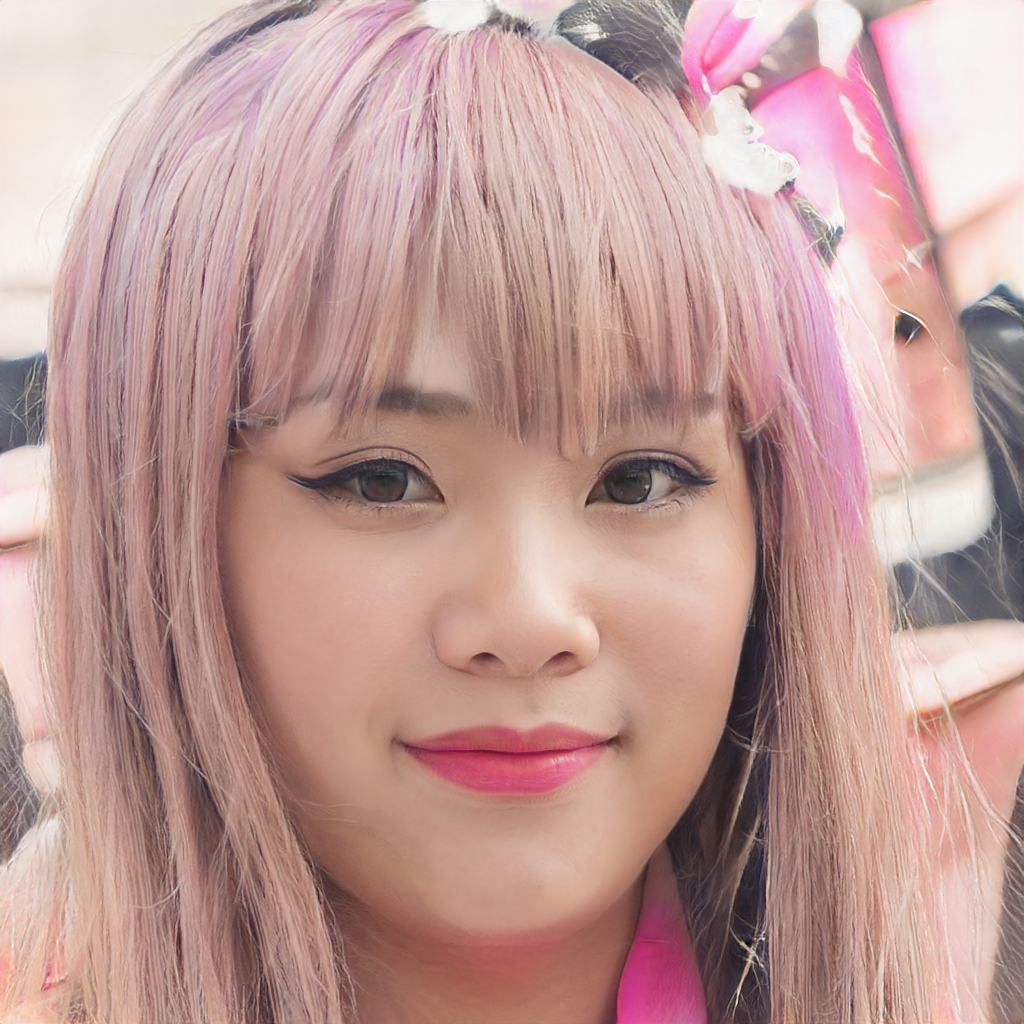
Gender: Female